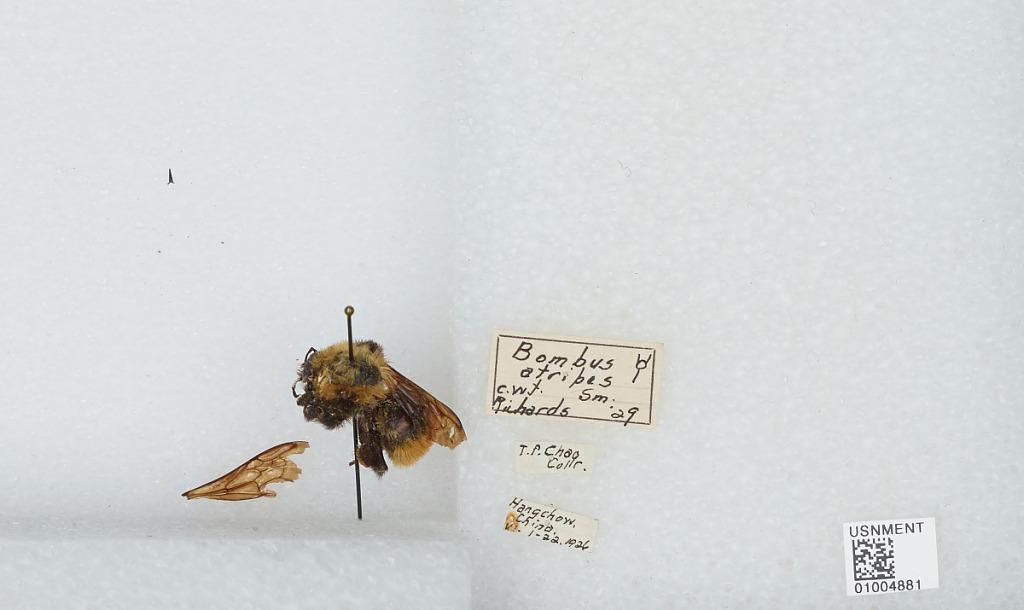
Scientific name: Bombus (Tricornibombus) atripes Smith
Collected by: T. Chao
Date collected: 1926-6-1
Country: China
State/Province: Zhejiang
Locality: Hangzhou